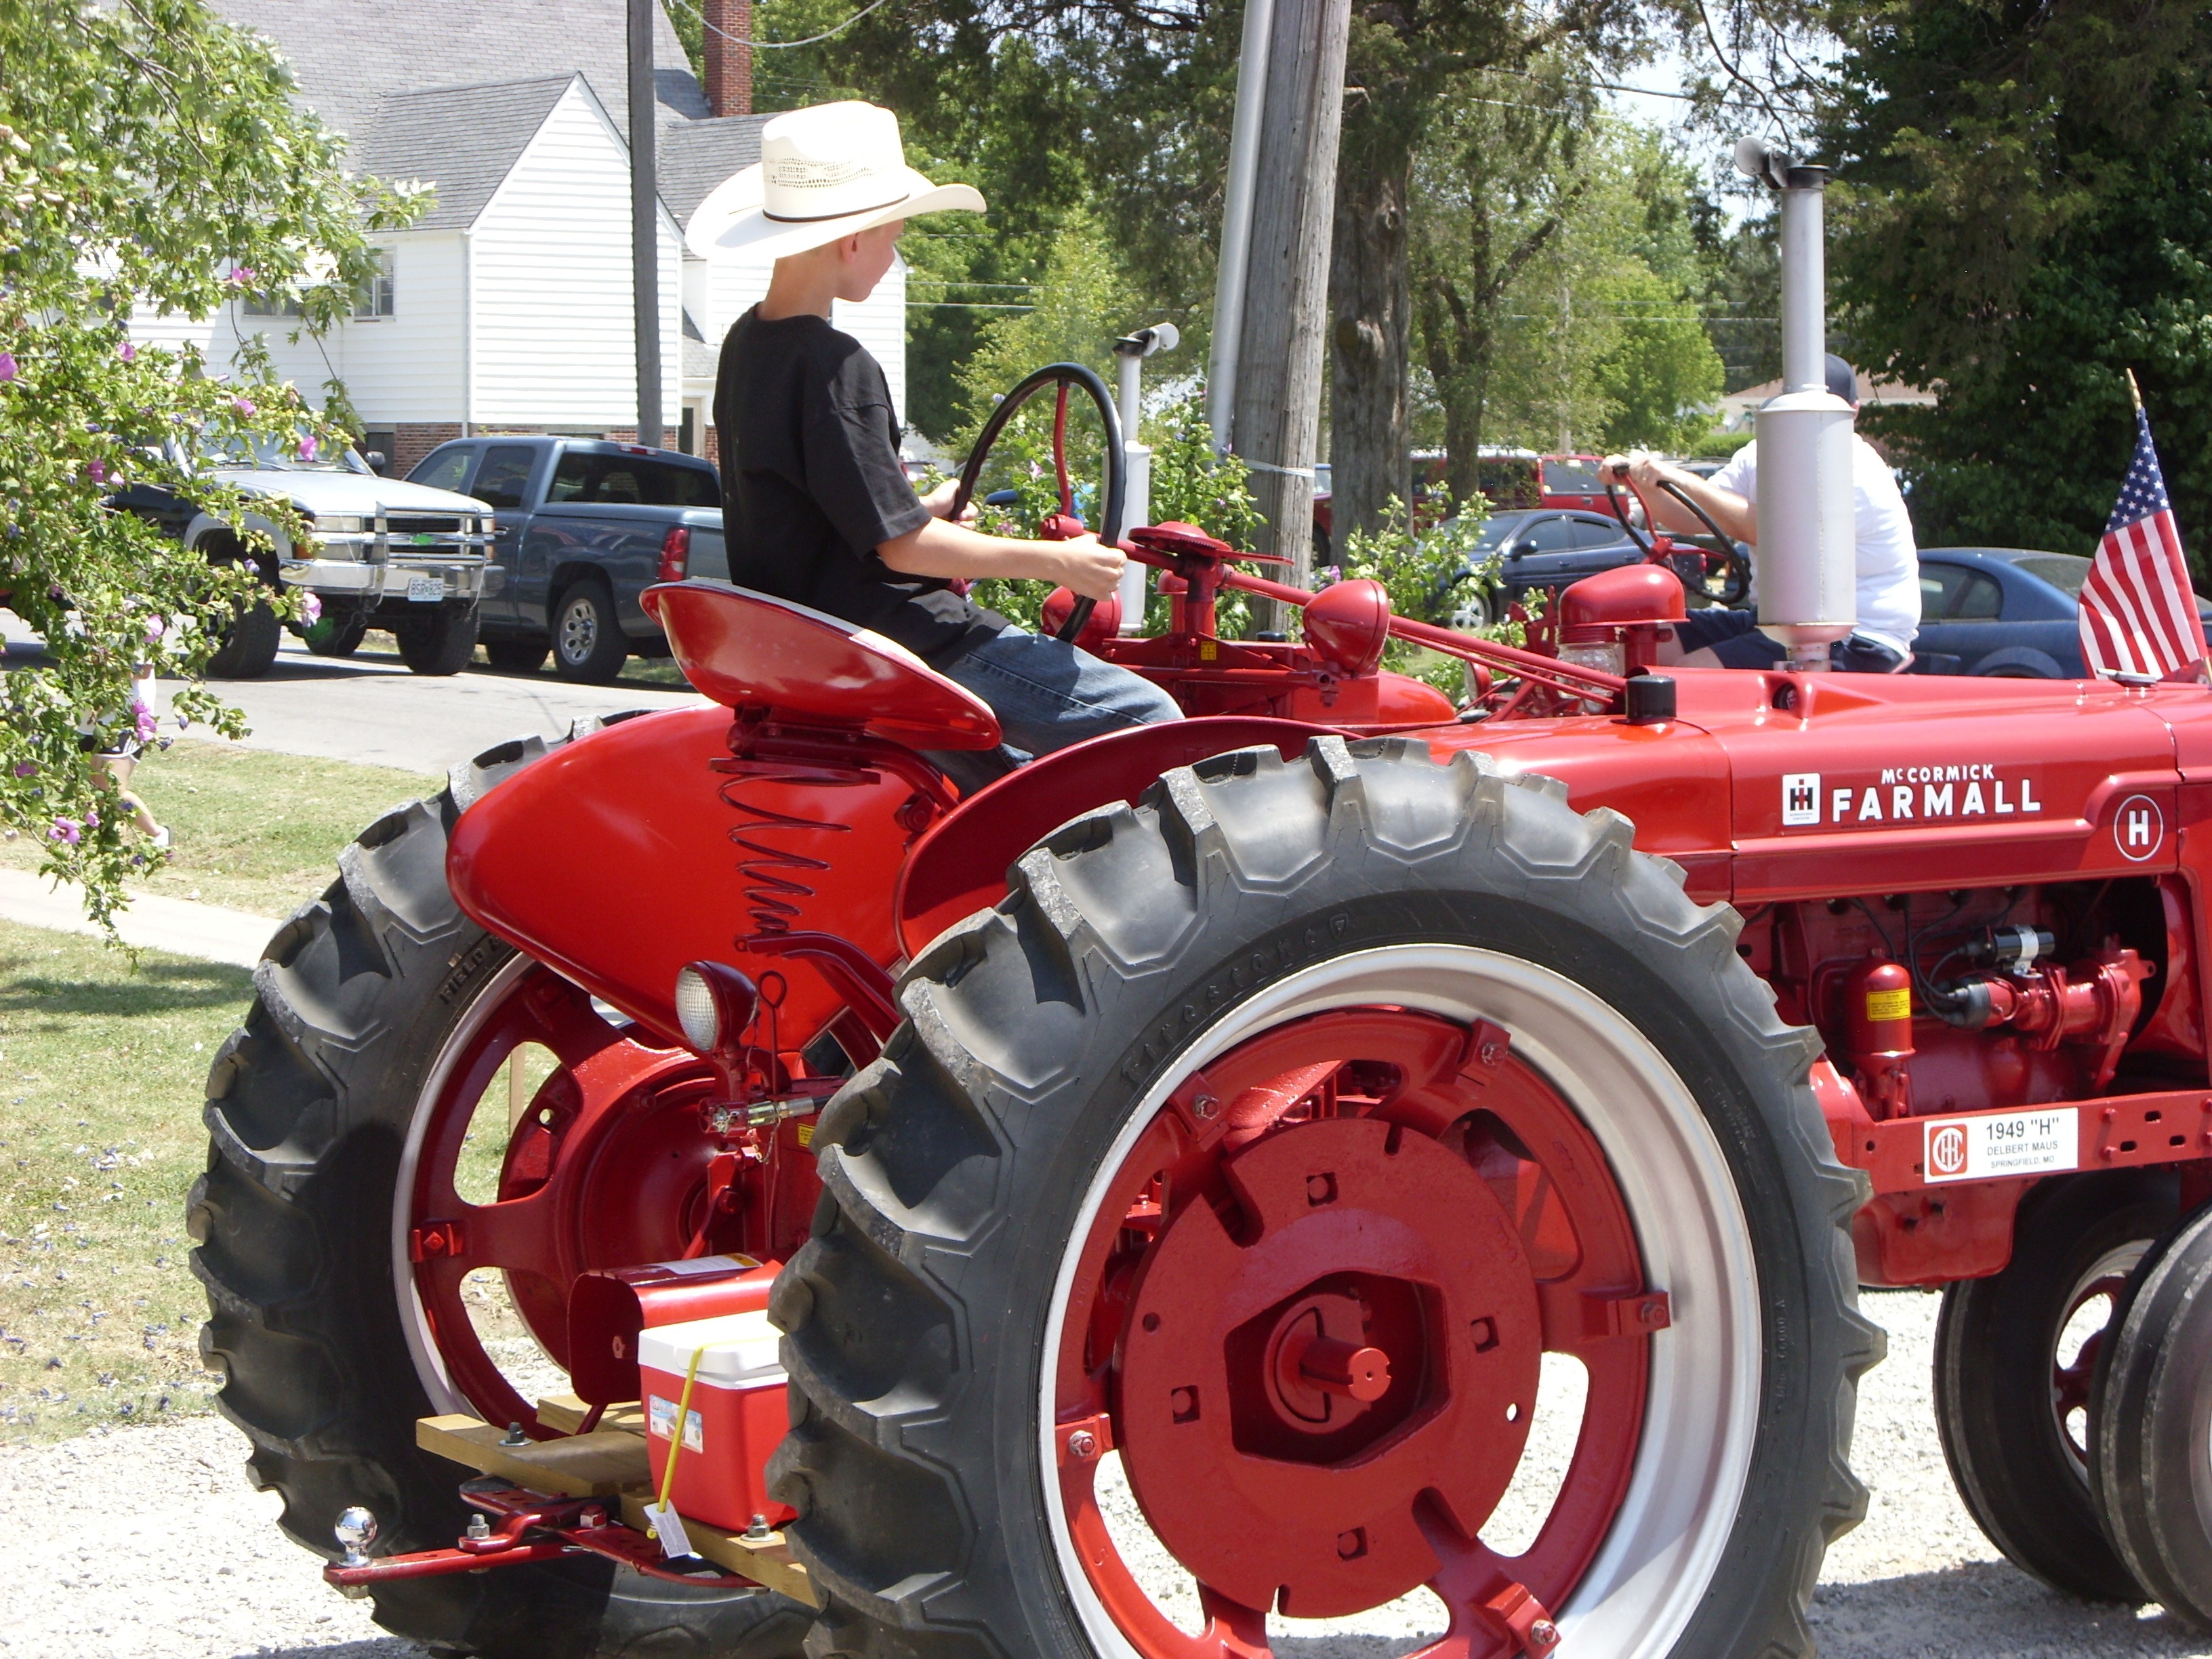
tractor, wheel, farming, vehicle, equipment, machinery, farmer, mechanical, missouri, agricultural machinery, land vehicle, cowboy hat